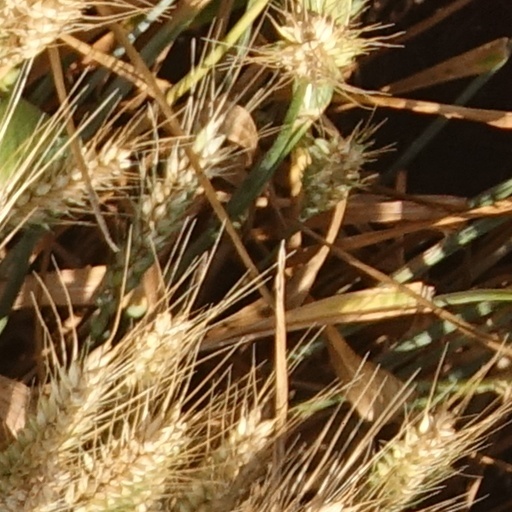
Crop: wheat